Eucharistic adoration

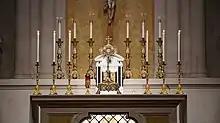
Adoration in St. Catherine of Siena Church, Trumbull, Connecticut

By Decree of the Congregation for the Sacraments and Divine Worship, dated 9 December 1995, Saint Peter Julian Eymard, Priest, was added to the General Roman Calendar with the rank of optional memorial: